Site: brandenburg
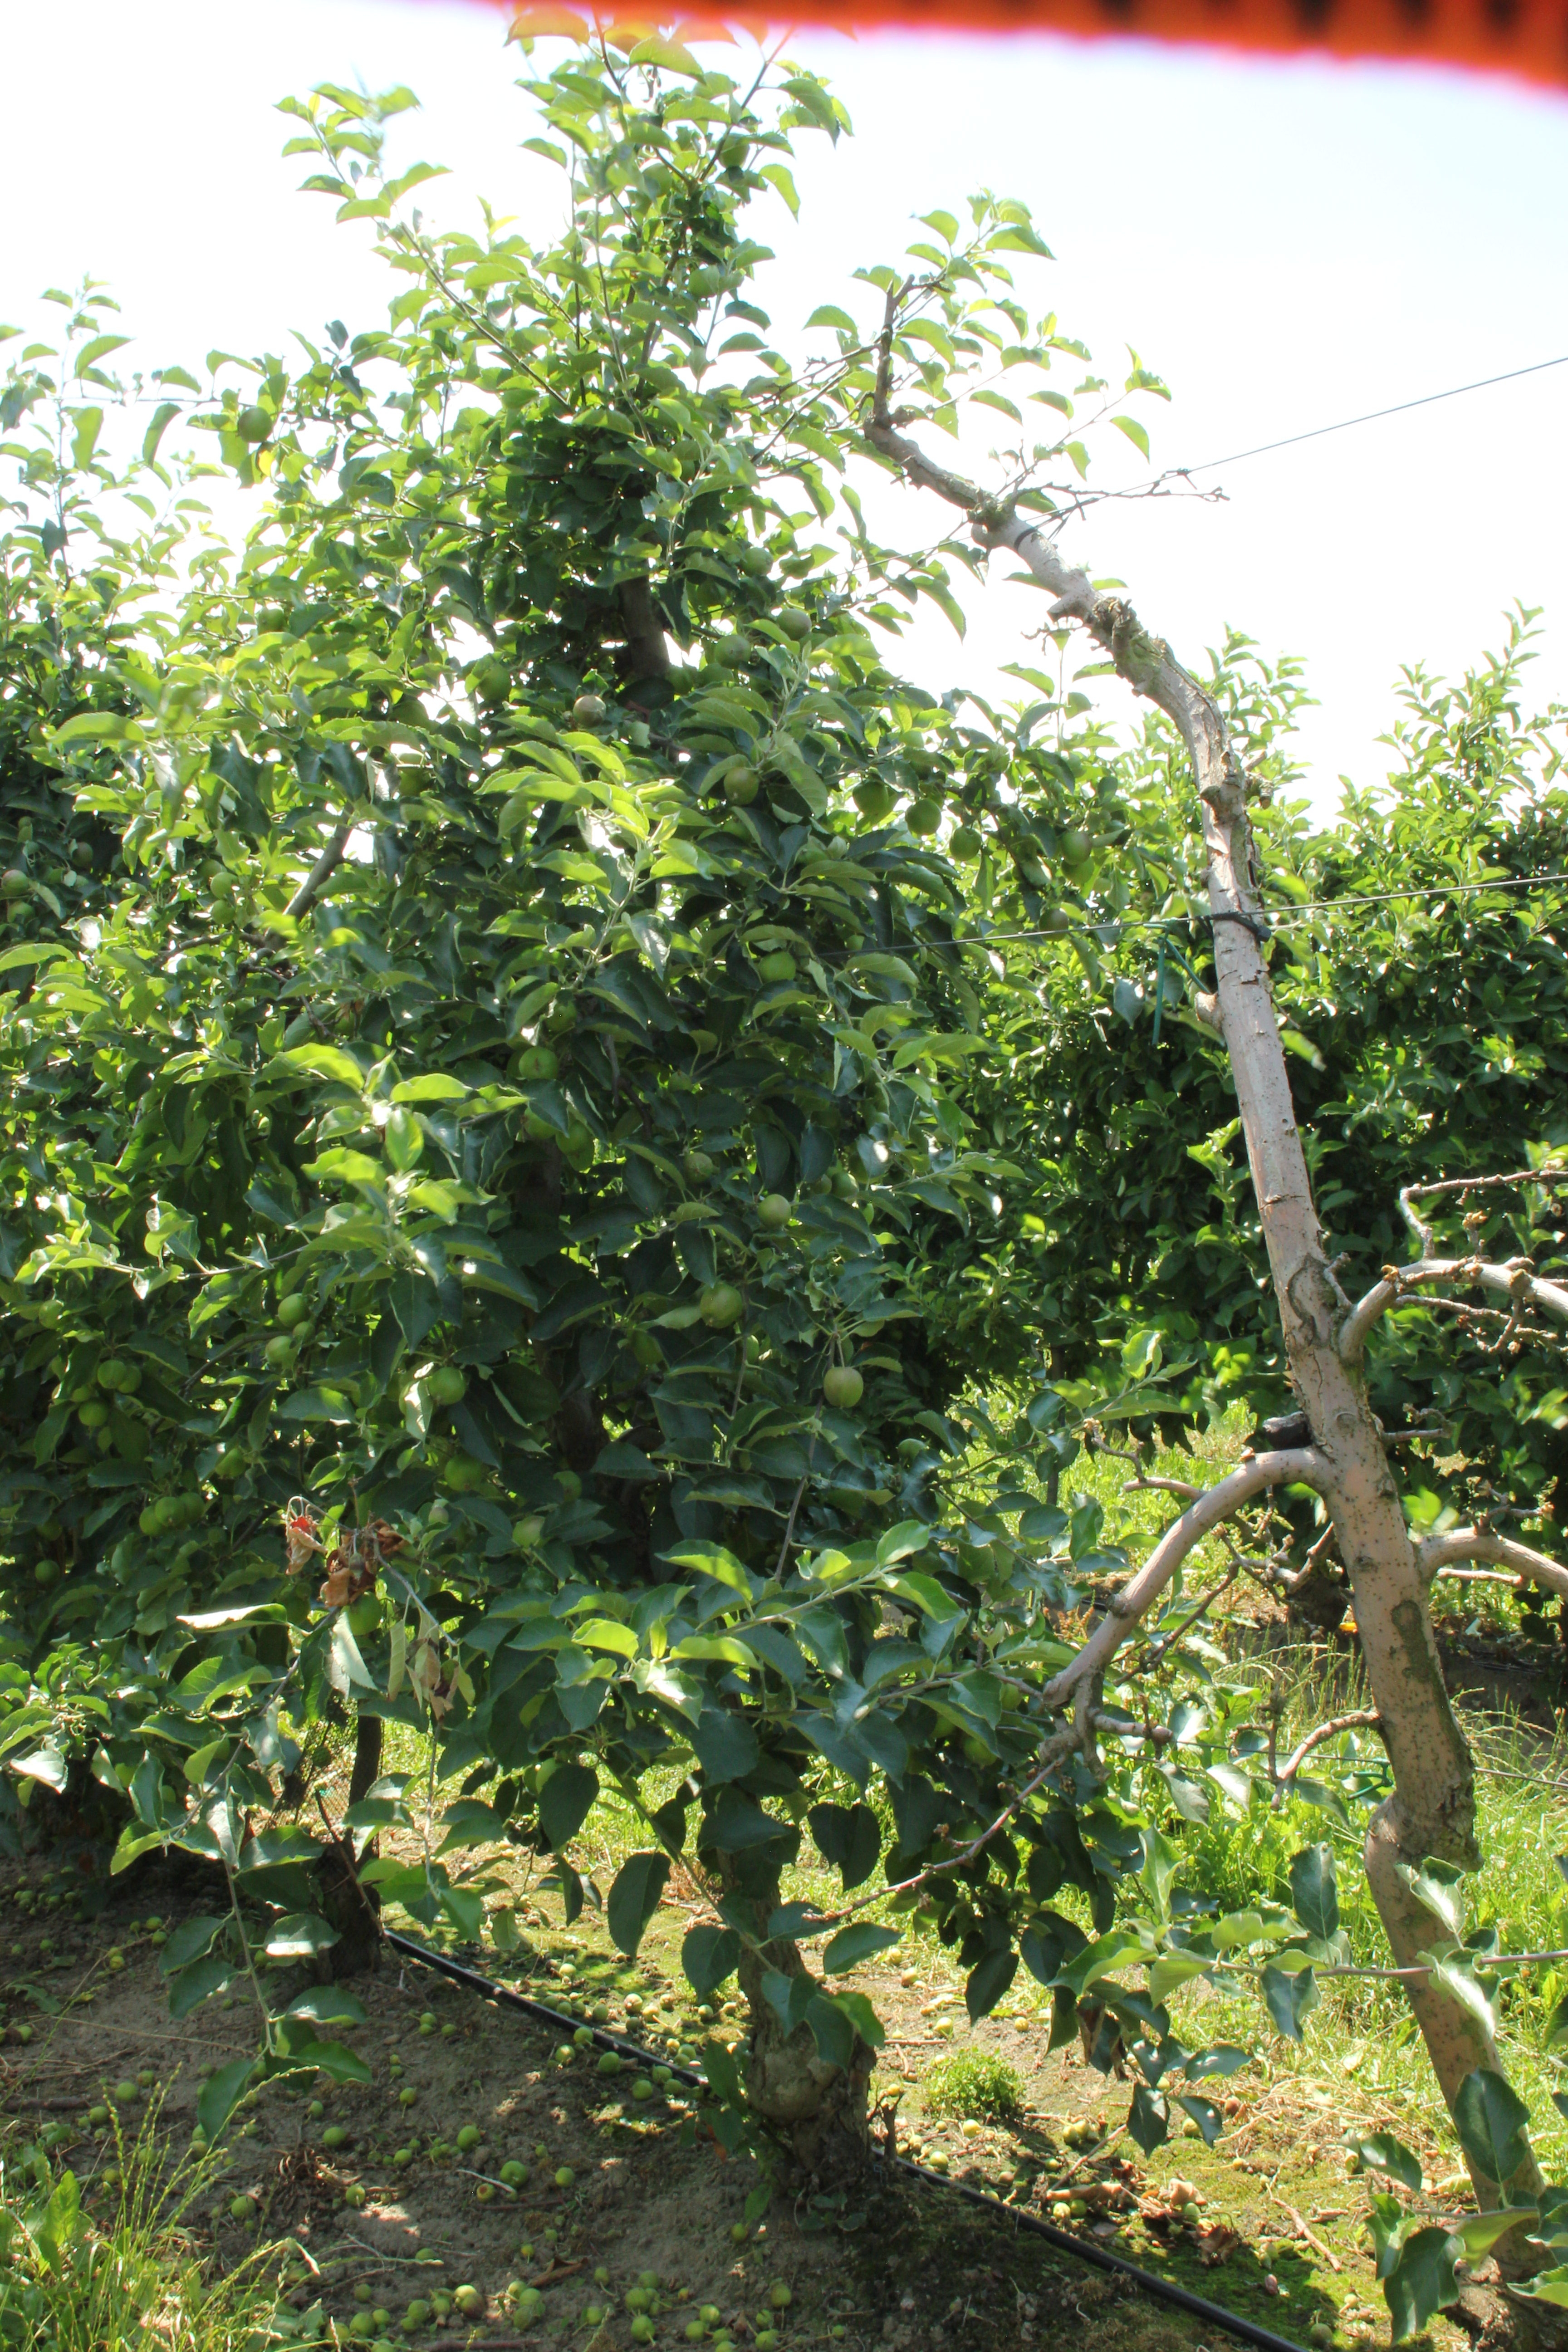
Growth stage (BBCH 74): Development of fruit